Shonajhuri Haat

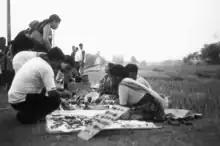
Saturday Village Market in Bolpur

Khoai Mela is an outdoor event that starts every Saturday in the afternoon, depending upon the heat and other weather conditions, and closes at sundown. It can also take place on Sunday morning. The Khoai Mela on Saturday is called full haat and on Sunday is called bhaya haat.